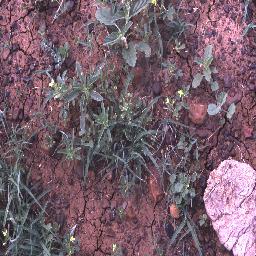
Label: negative